Describe the emotion expressed in this image:  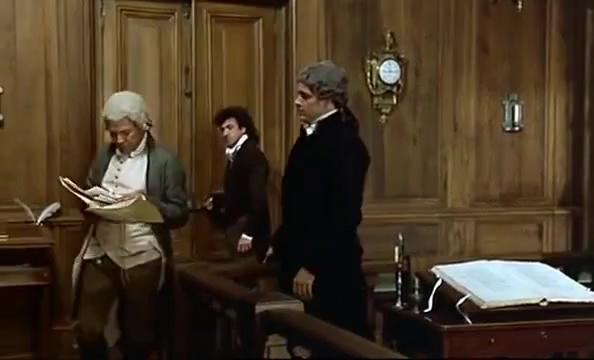
This person displays Suffering, valence and arousal with low intensity.